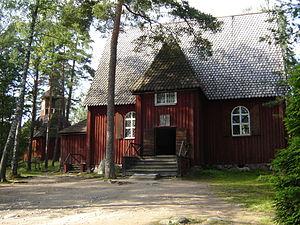
Cet article recense les églises évangéliques-luthériennes de Finlande.
Seurasaari, en suédois Fölisön, est une île du golfe de Finlande attachée à la municipalité d'Helsinki. Accessible par un pont, elle est dépourvue d'habitants permanents. Sur environ un tiers de sa surface elle fait office de musée en plein air, qui regroupe de vieux bâtiments en bois typiques des différentes provinces et régions de la Finlande.